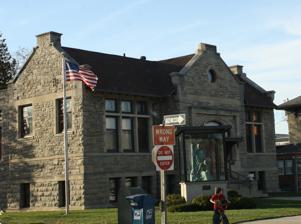
Building: Waupun Carnegie Library (Waupun Heritage Museum)
Country: United States of America
Year built: 1904
United States historic place Waupun Heritage Museum (Waupun Carnegie Library) U.S. National Register of Historic Places Waupun Heritage Museum Location 22 S. Madison St., Waupun, Wisconsin Coordinates 43°37′57″N 88°43′48″W / 43.63250°N 88.73000°W / 43.63250; -88.73000 ( Waupun Public Library ) Area 0.2 acres (0.081 ha) Built 1904 ( 1904 ) Architect H. A. Foeller Architectural style Gothic Revival NRHP reference No. 79000072 Added to NRHP September 4, 1979 The Waupun Carnegie Library building is in Waupun, Wisconsin and currently serves as the Waupun Heritage Museum . History A Carnegie library , the building began construction October 11, 1904 and was completed a year later on October 22, 1905. It served in its original function as the library until 1968 when a new library was completed. It was leased to the Waupun Historical Society in 1971. The building was listed on the National Register of Historic Places in 1979 and on the State Register of Historic Places in 1989. References